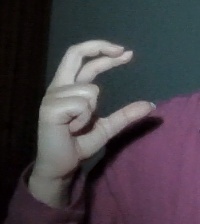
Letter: thal